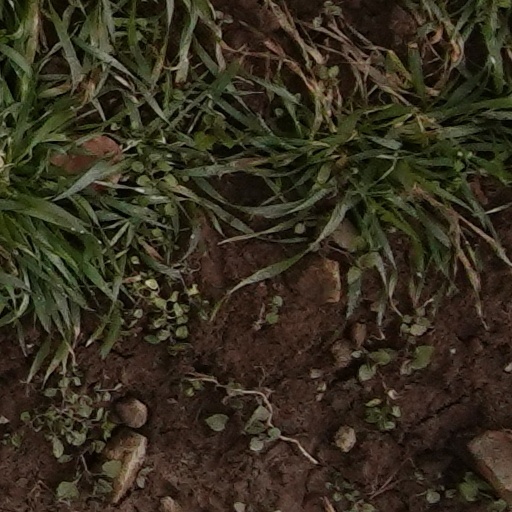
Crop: wheat